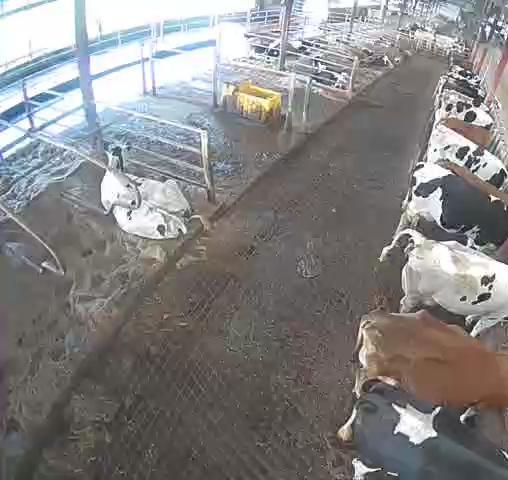
Number of cows: 13